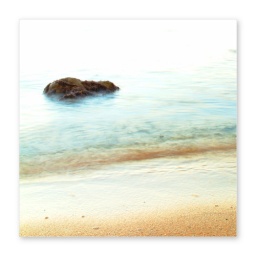
&lt;i&gt;&lt;b&gt;adrift&lt;/b&gt;&lt;/i&gt; a rock at sunset - just off a Mount Eliza beach in Port Phillip Bay, Victoria